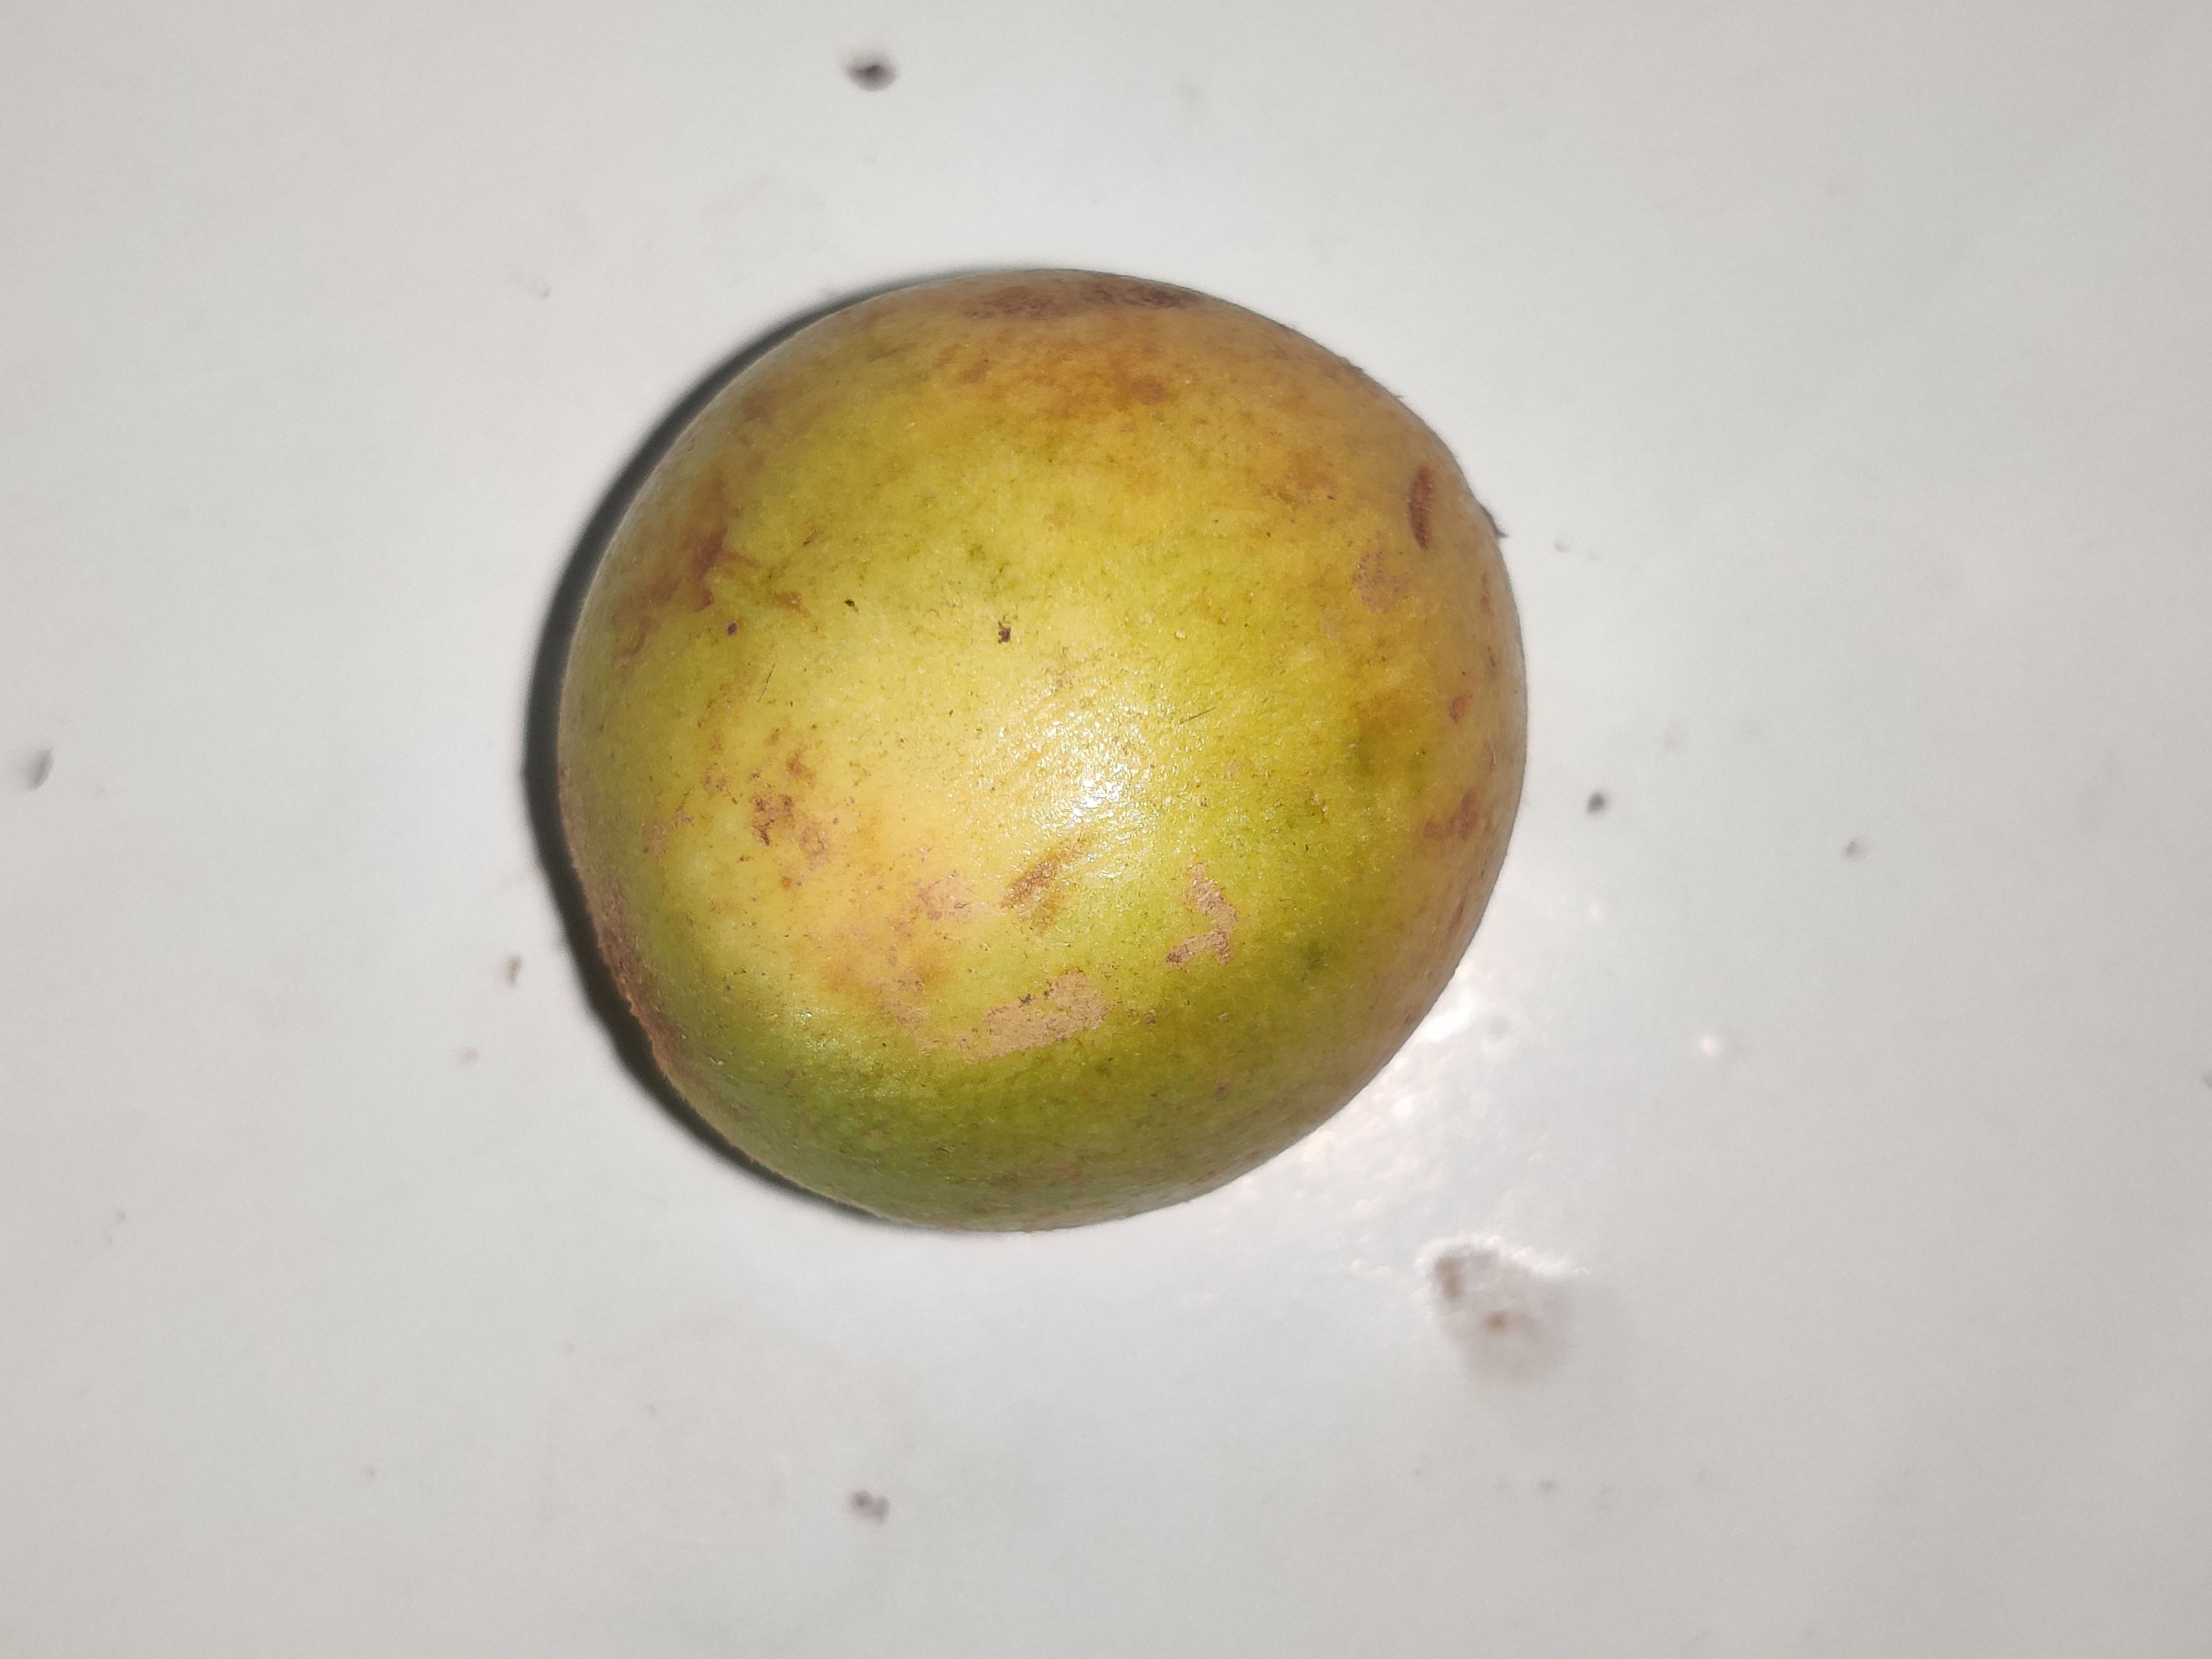
Fruit: burmese-grape
Grade: 1st-grade